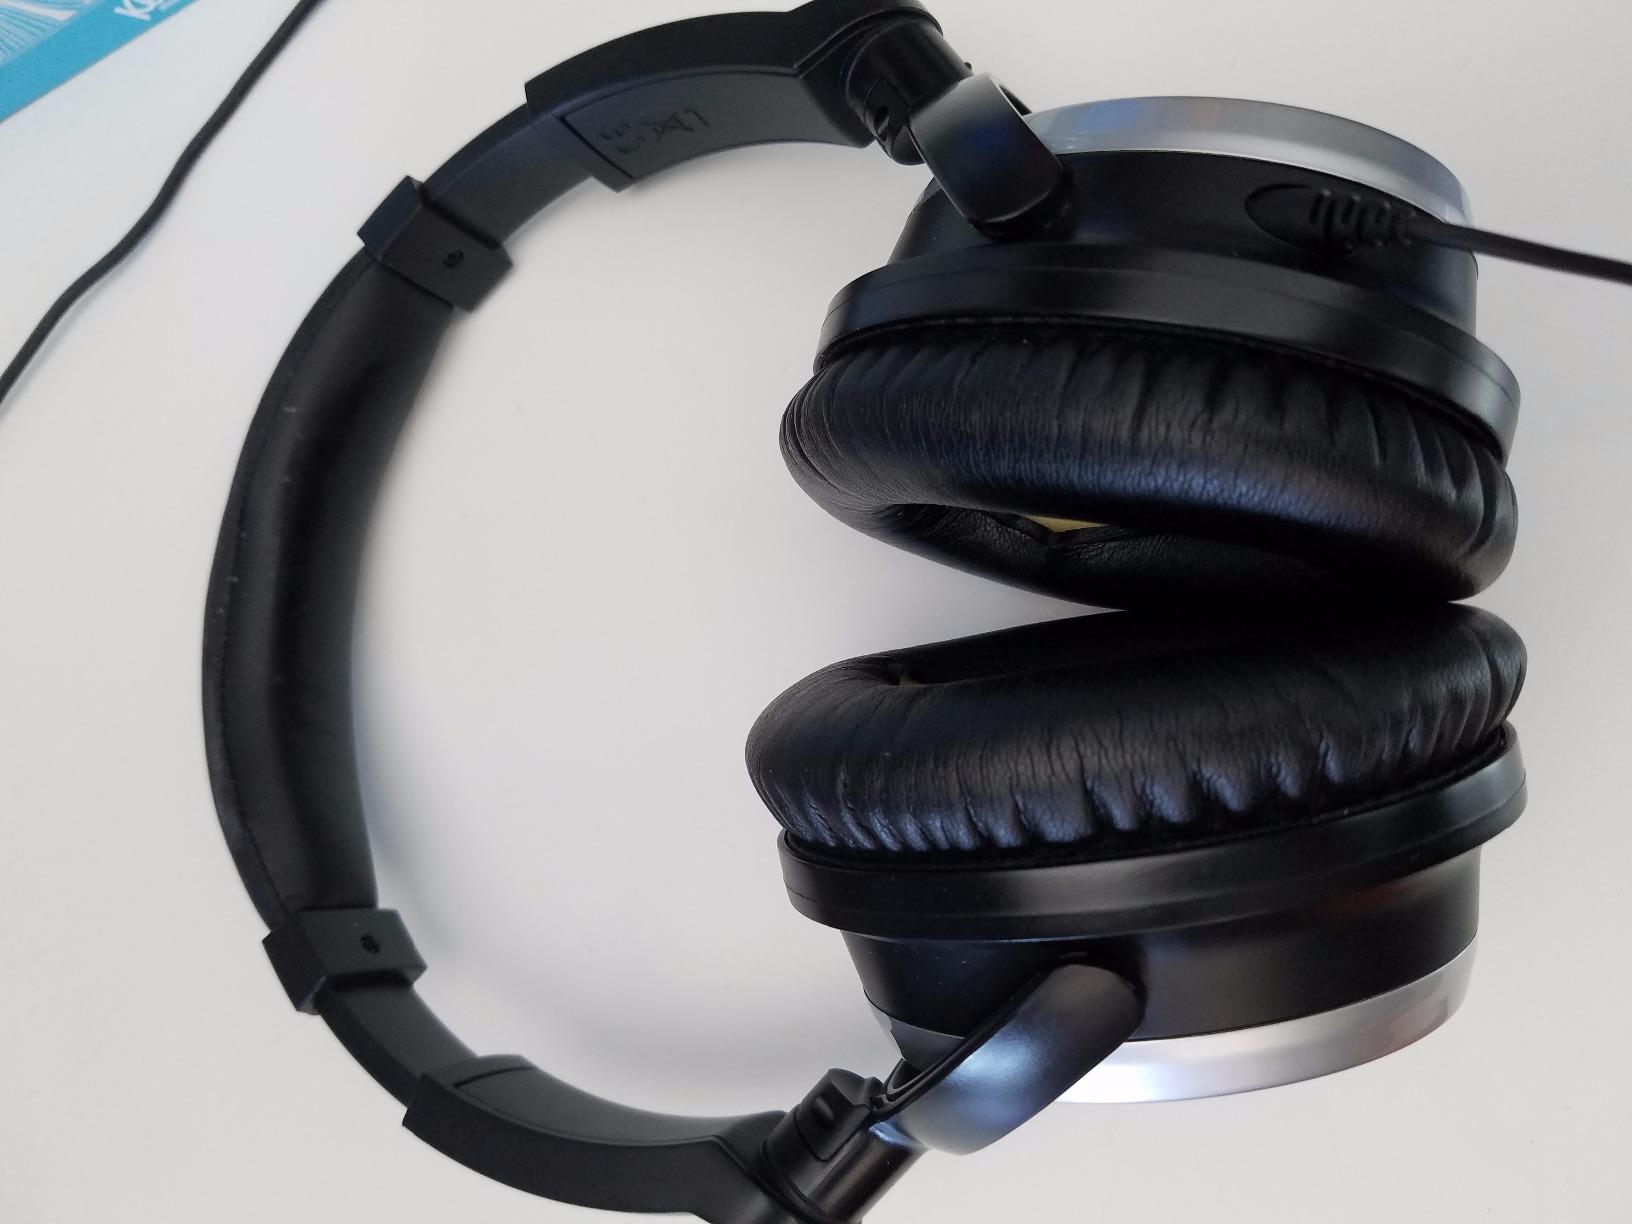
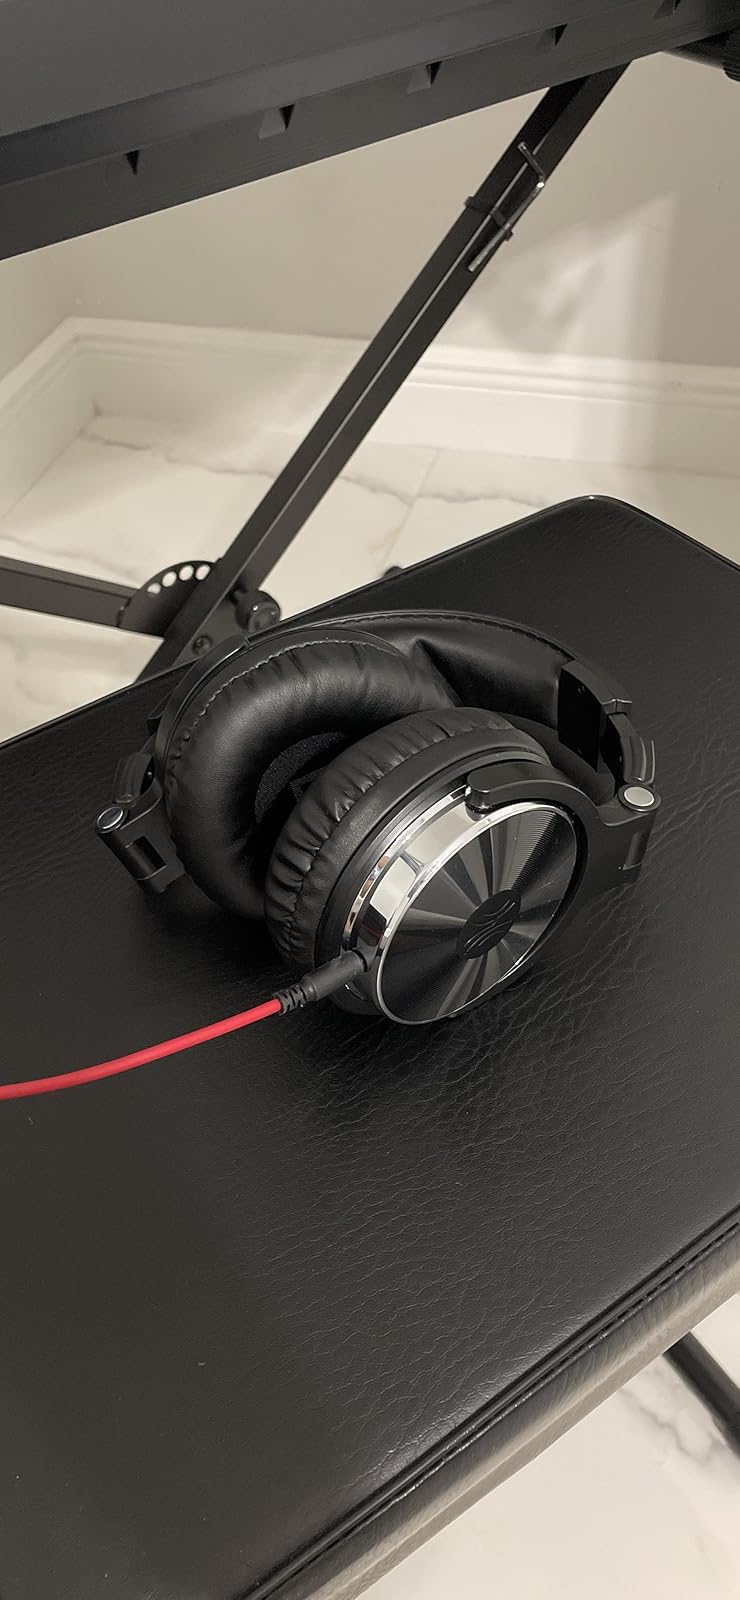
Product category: headphones
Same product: no